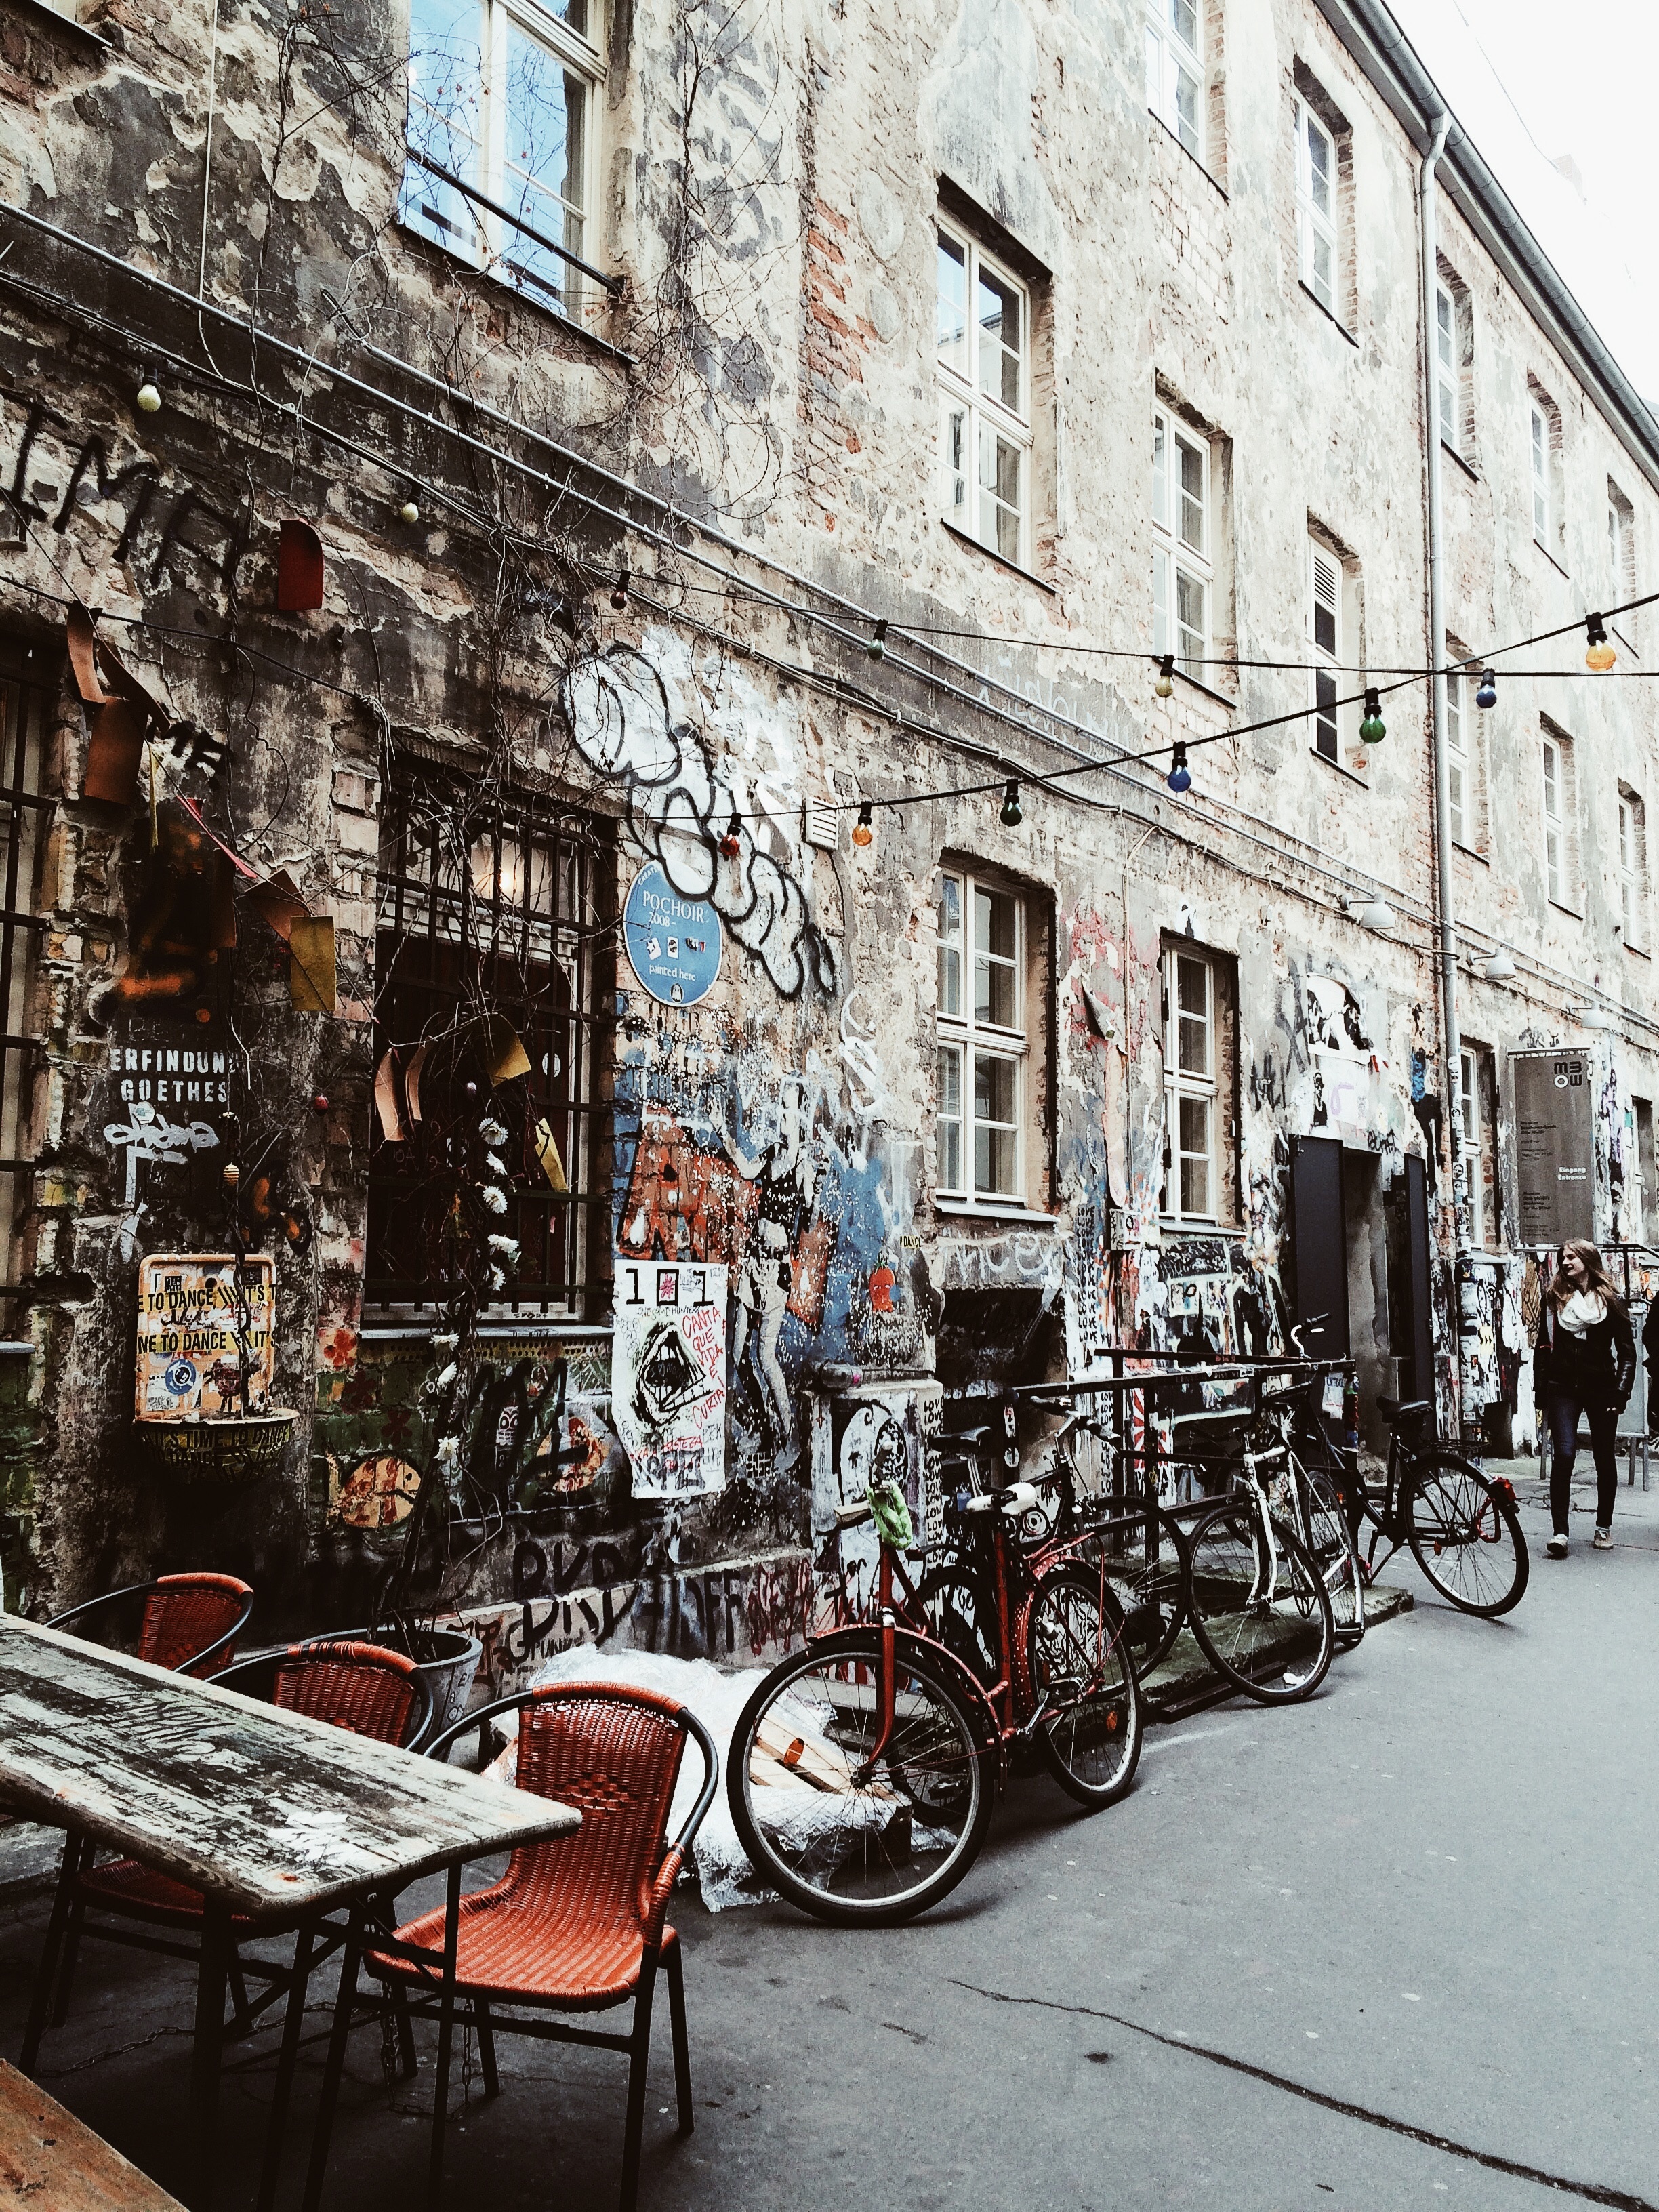
road, street, town, alley, city, vehicle, facade, urban area, ancient history, human settlement